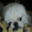
Label: dog